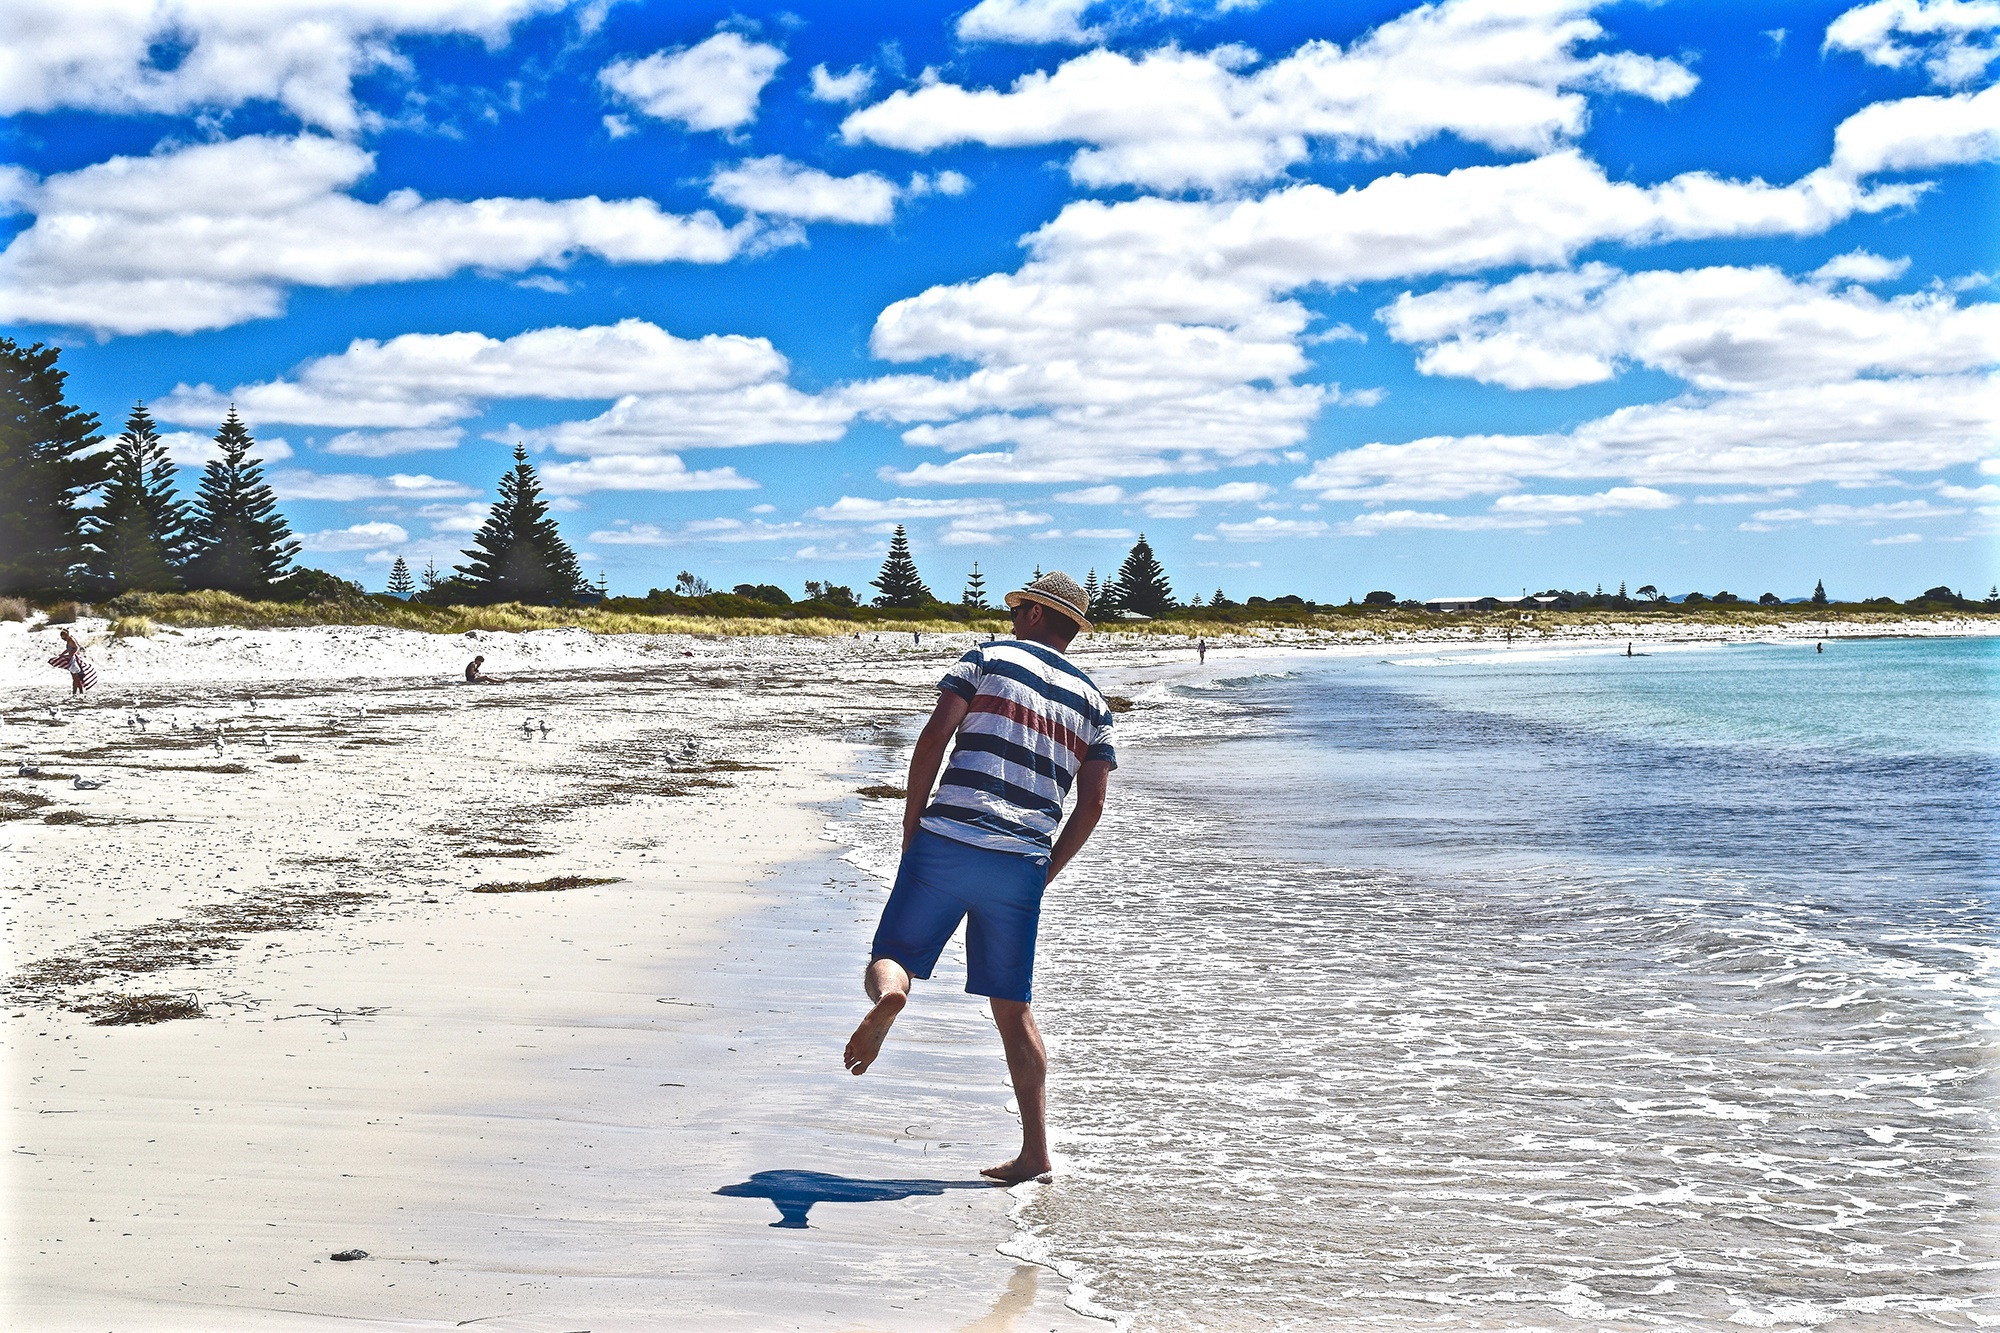
beach, sea, coast, ocean, shore, wave, vacation, paddle, sports, surfing equipment and supplies